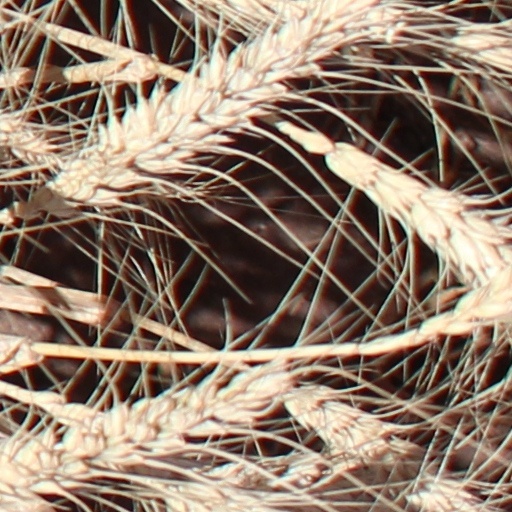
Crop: wheat